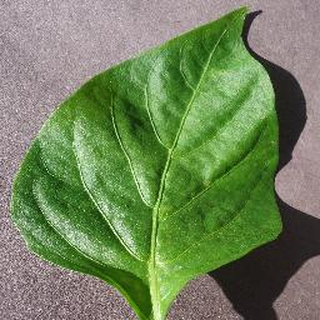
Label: healthy_bell_pepper